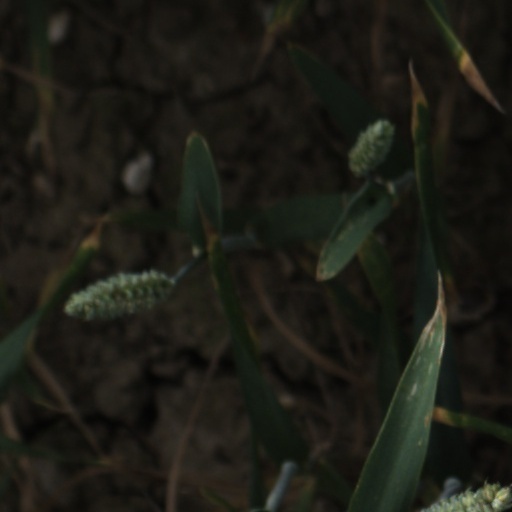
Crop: wheat